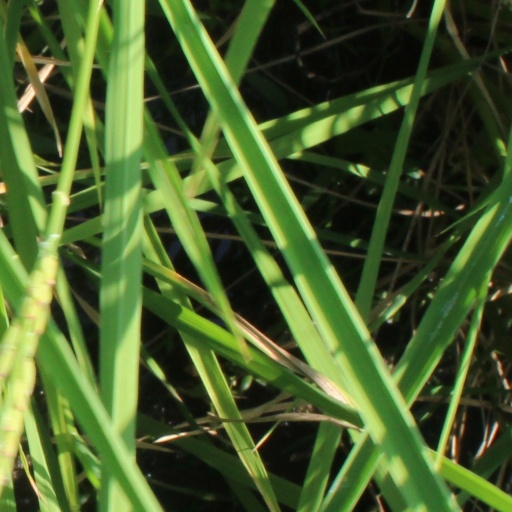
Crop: rice